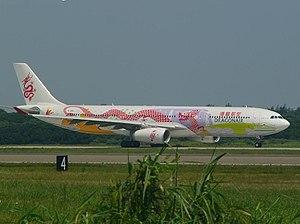
Cathay Dragon, anciennement Dragonair est une compagnie aérienne de Hong Kong. Son nom officiel déposé est Hong Kong Dragon Airlines Limited. Elle exploite des vols internationaux depuis son hub de l'aéroport international de Hong Kong. Elle est membre de Oneworld.